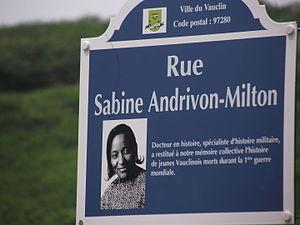
plaque de la rue Sabine Andruvon-Milton
Sabine Andrivon-Milton, née à Fort-de-France le 22 février 1970, est une historienne française spécialiste de l'histoire militaire de la Martinique.